VMF-213

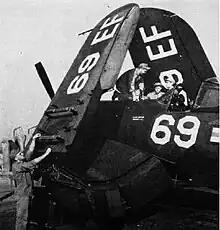
A VMF-213 at Marine Corps Air Station El Toro in 1947.

Captain James N. Cupp was a double flying ace with VMF-213 in the Solomon Islands. From July to September 1943 he scored at least 12 aerial victories. He received the Navy Cross and three Distinguished Flying Crosses during his service with the Hell Hawks.